Impastor

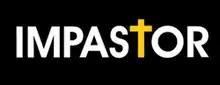

Impastor is an American sitcom created by Christopher Vane. The series stars Michael Rosenbaum, who also serves as executive producer alongside Vane, Eric Tannenbaum and Kim Tannenbaum. "Impastor" premiered on July 15, 2015, on TV Land. The series was renewed for a second season which began airing on September 28, 2016.